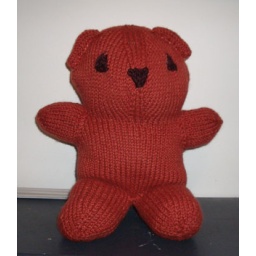
baby bobby bear, knitted in blue sky alpacas